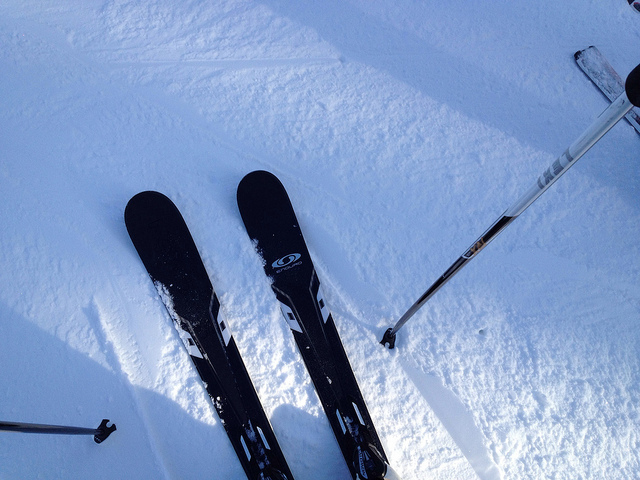
user: Given an image and a question. Answer the question in a short answer. Question: What is the owner of these items probably wearing? Short Answer:
assistant: coat